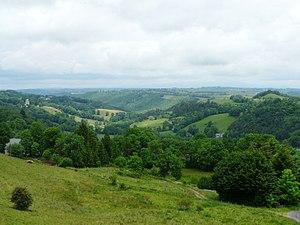
La vallée de la Petite Rhue à Saint-Hippolyte, Cantal, France.
La Petite Rhue ou Rhue de Cheylade est une rivière française du Massif central qui coule dans le département du Cantal. C'est un affluent de rive gauche de la Rhue et donc un sous-affluent de la Dordogne.
Saint-Hippolyte, Sant Ipolite/Sanch Ipòlit en auvergnat, est une commune française située dans le département du Cantal, en région Auvergne-Rhône-Alpes.